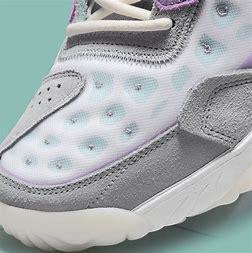
Brand: Jordan
Model: Delta 2